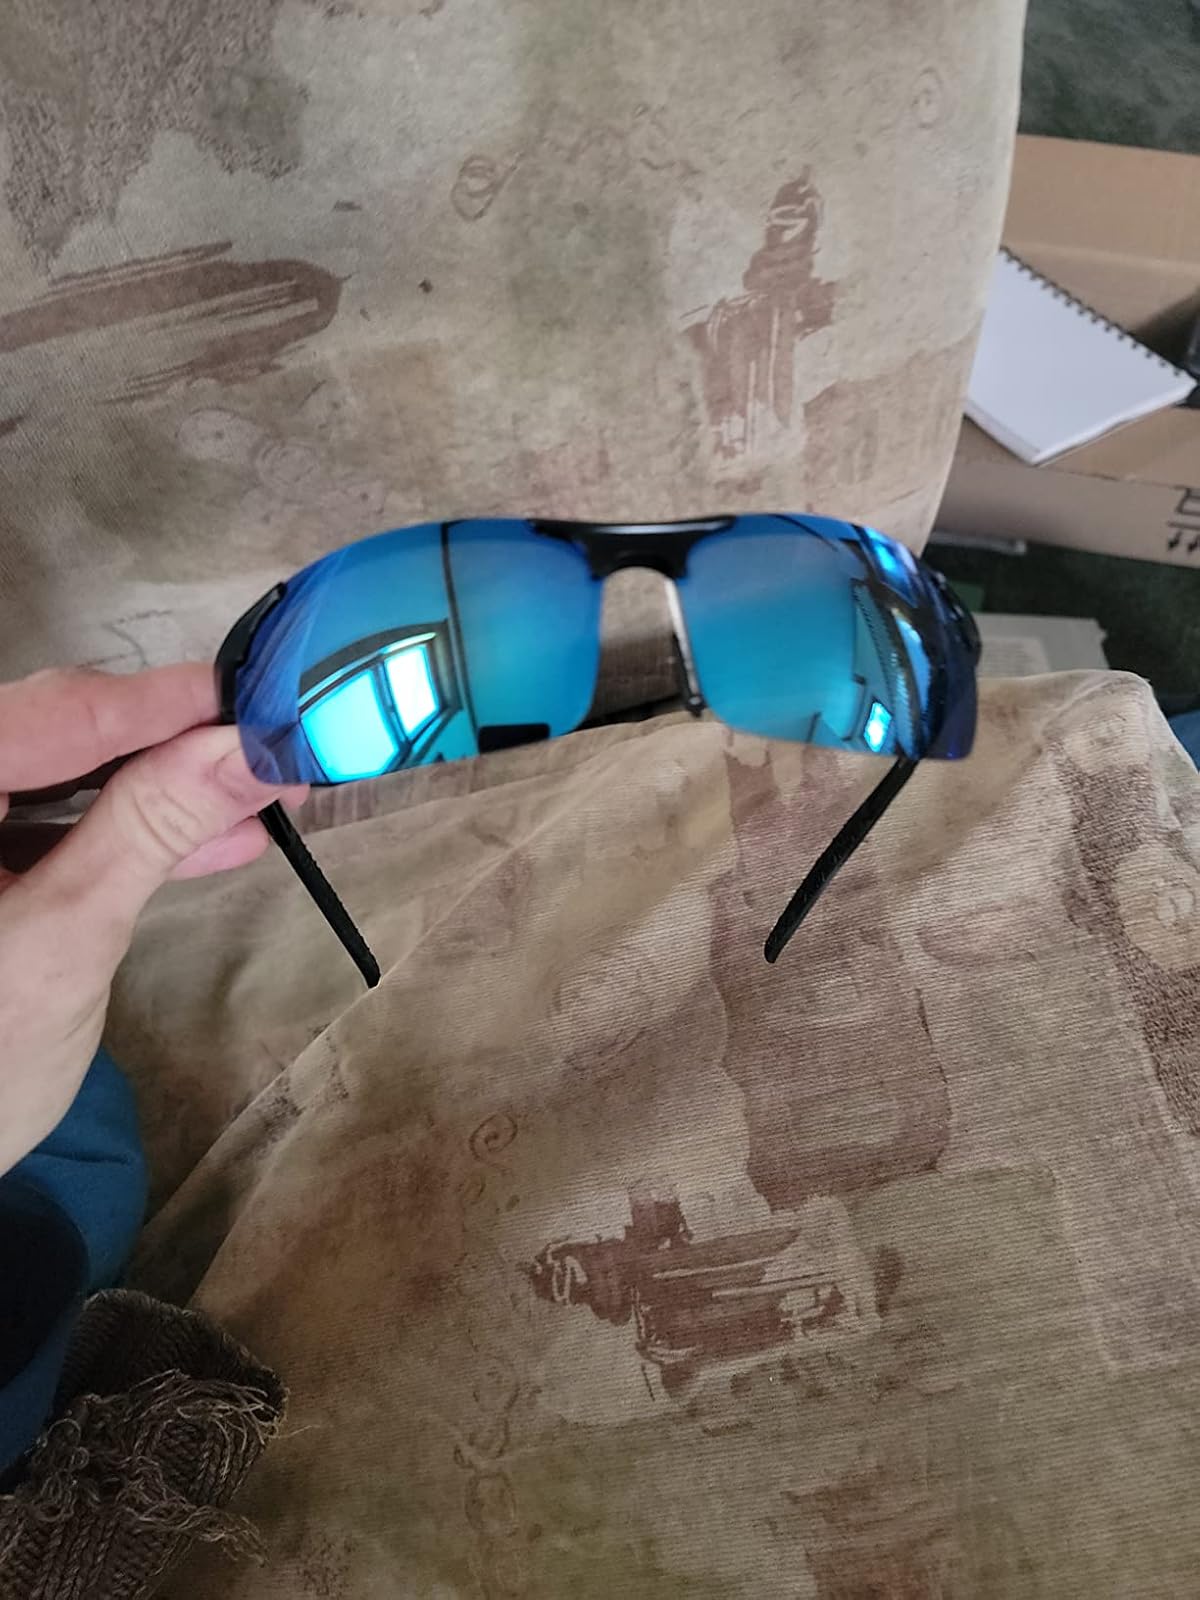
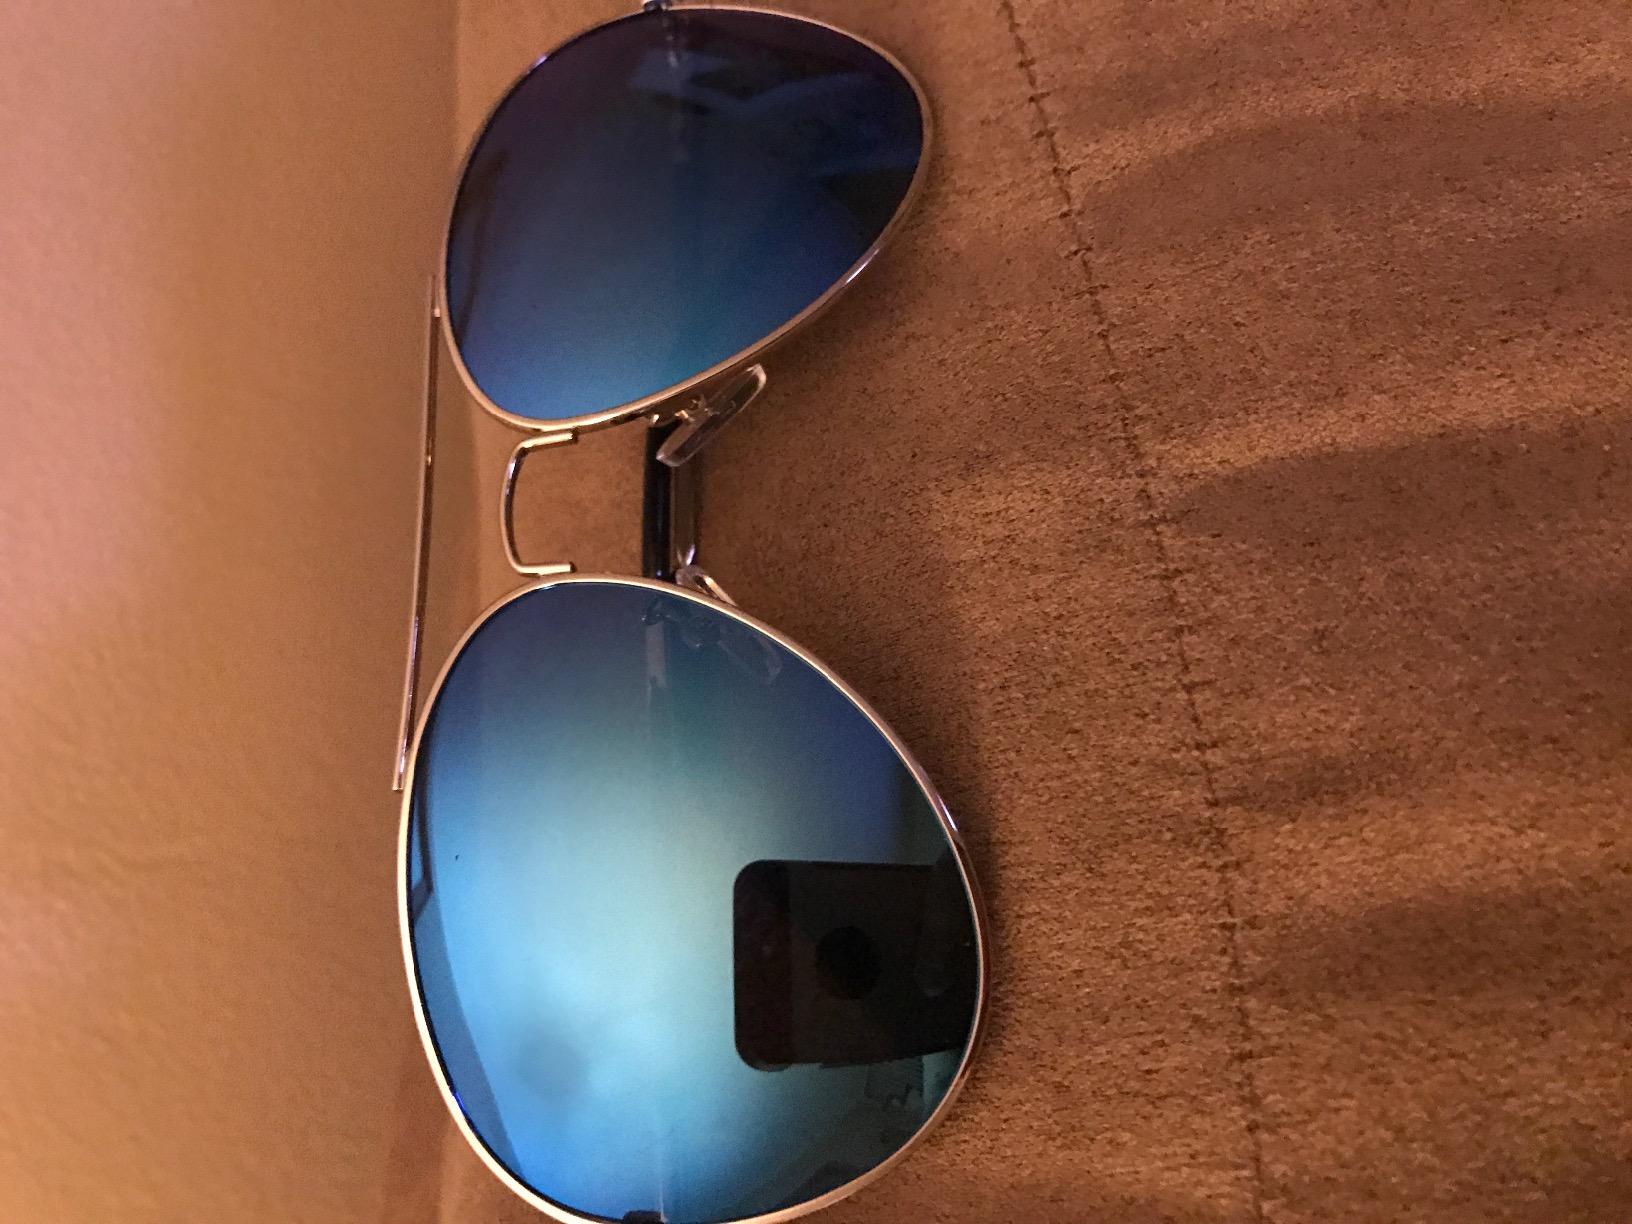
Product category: accessories_sunglasses
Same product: no